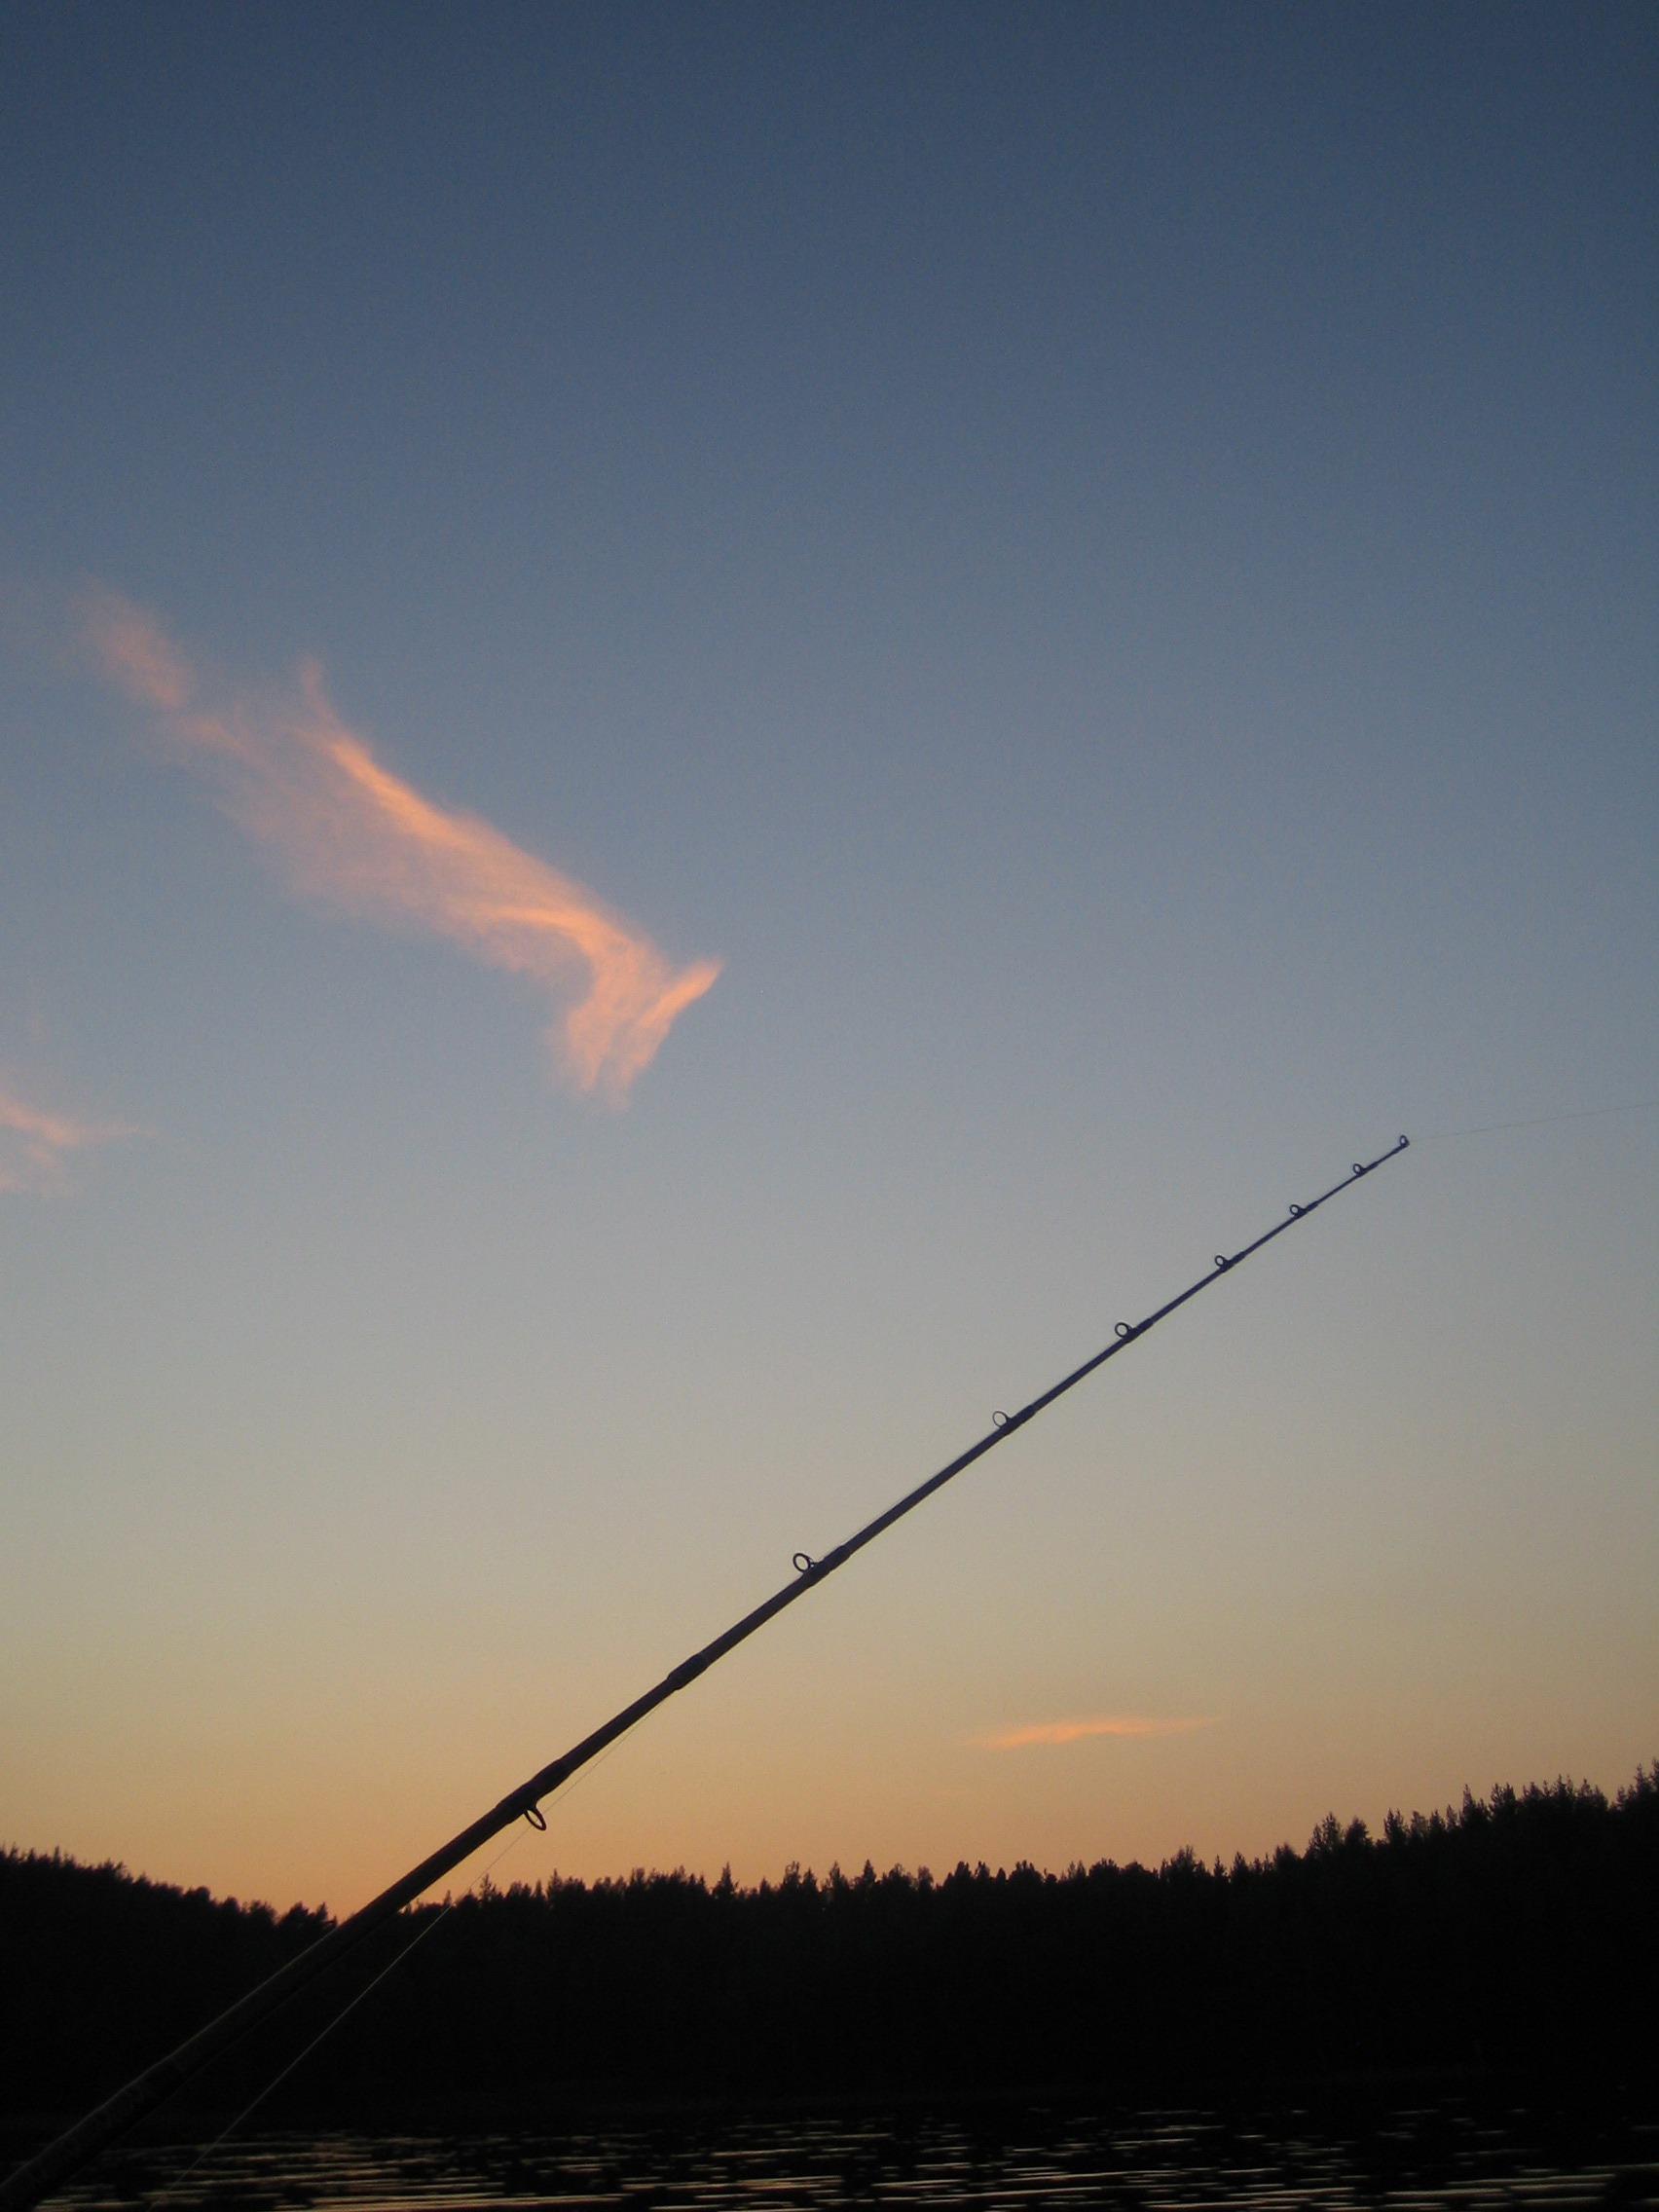
sea, horizon, bird, cloud, sky, sun, sunrise, sunset, sunlight, morning, wind, dawn, dusk, evening, line, reflection, fishing, holiday, finnish, savonlinna, saimaa, atmosphere of earth, trolling, fenix